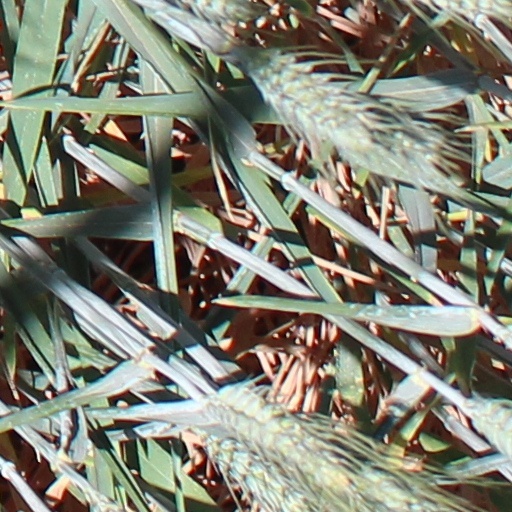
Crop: wheat